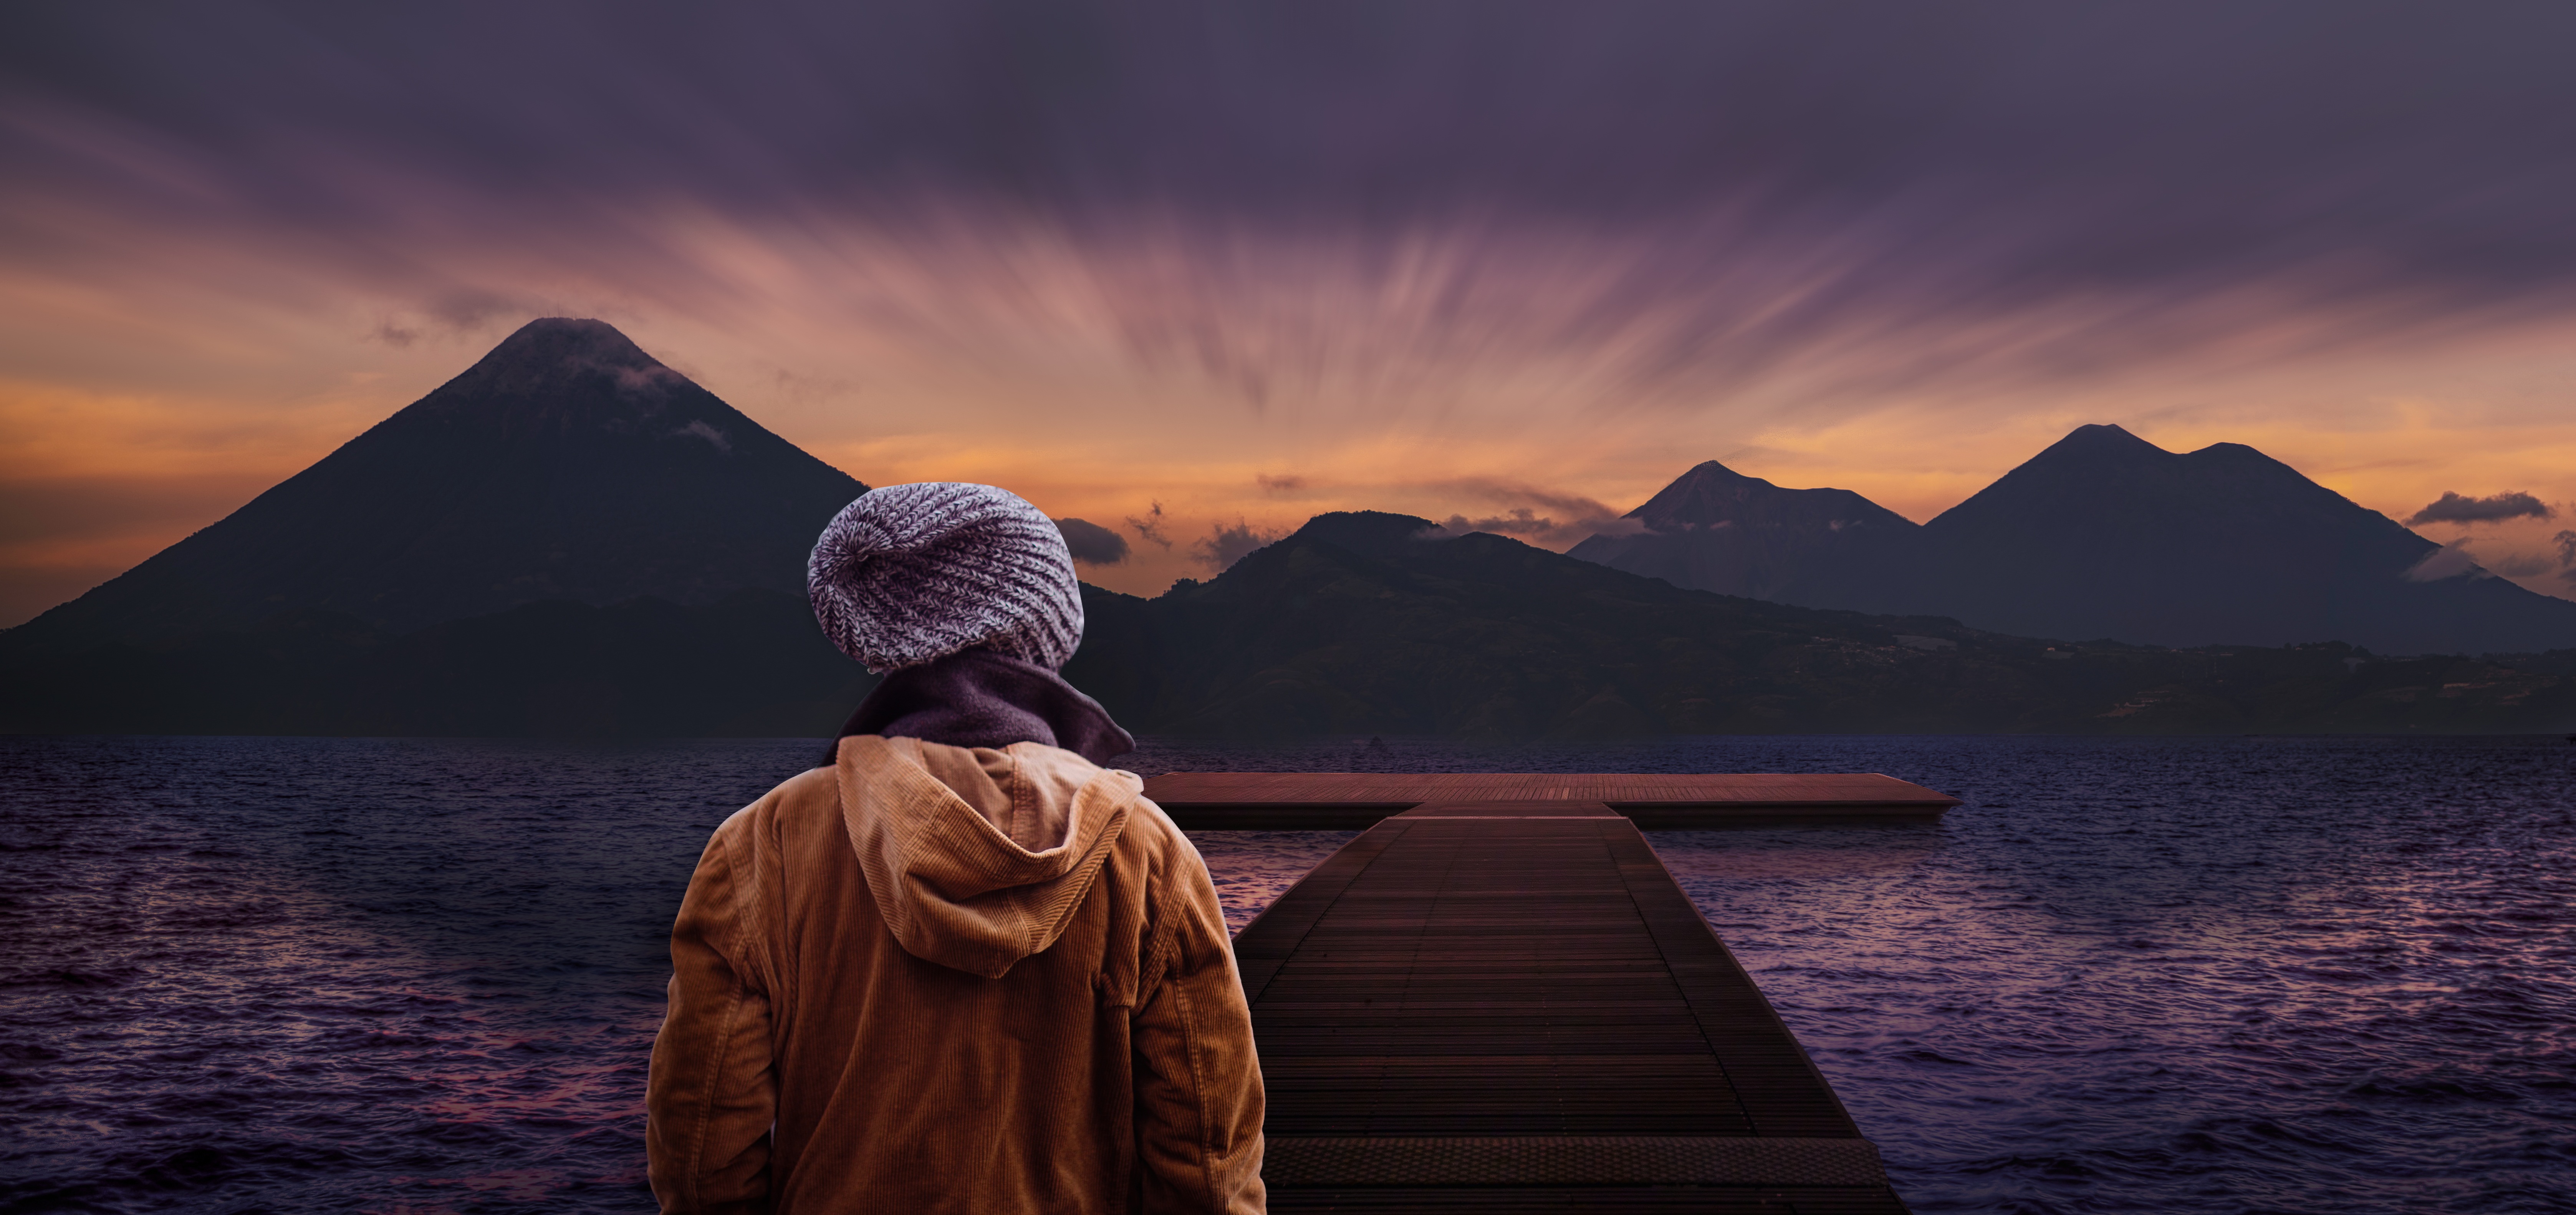
landscape, sea, nature, rock, horizon, person, mountain, cloud, sunrise, sunset, sunlight, morning, purple, lake, dawn, photo, dusk, evening, reflection, natural, darkness, assembly, surreal, edition, volcanoes, screenshot, guatemala, landform, atmospheric phenomenon, mountainous landforms